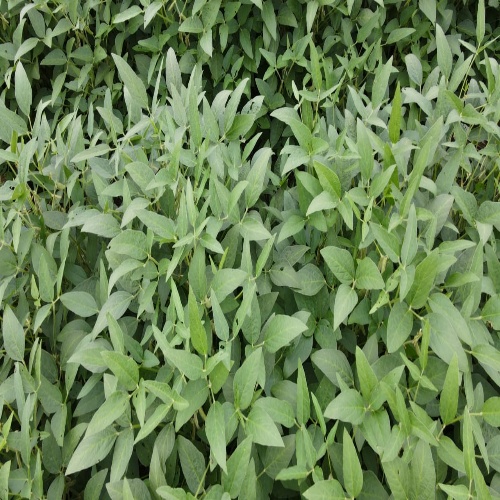
Label: Diabrotica_speciosa